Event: Nepal Earthquake
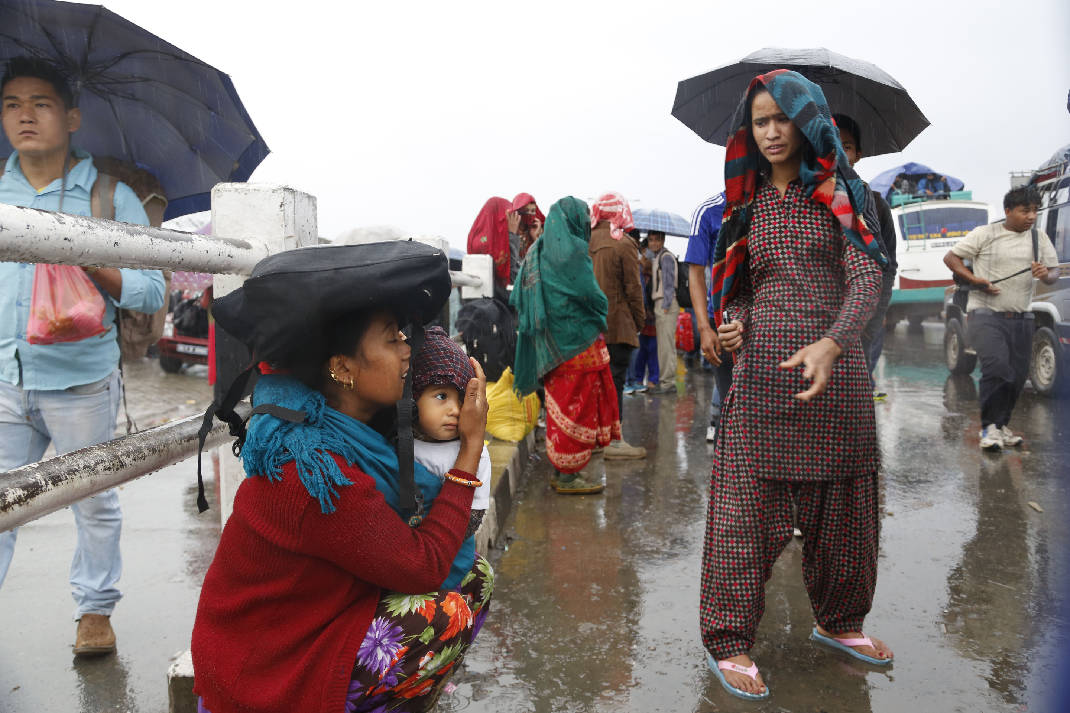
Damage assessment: no_damage